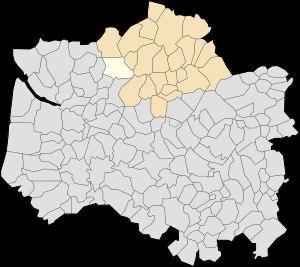
Beussent est une commune française située dans le département du Pas-de-Calais en région Hauts-de-France.